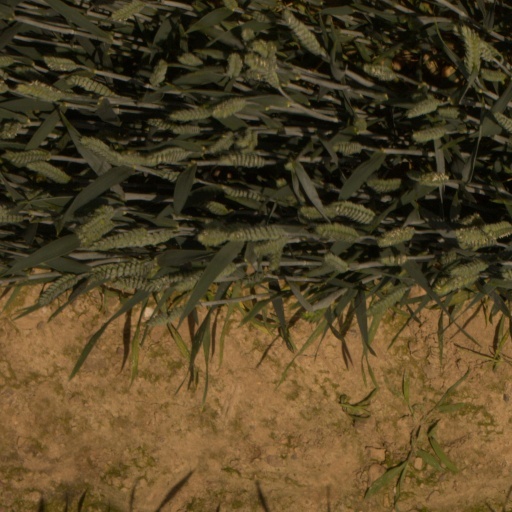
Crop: wheat